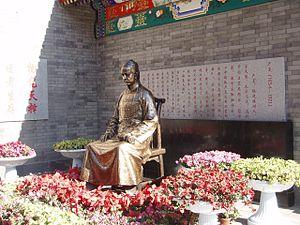
Statue de Yan Fu